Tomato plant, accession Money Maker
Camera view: tilt-top (135 deg); turntable rotation: 60 degrees
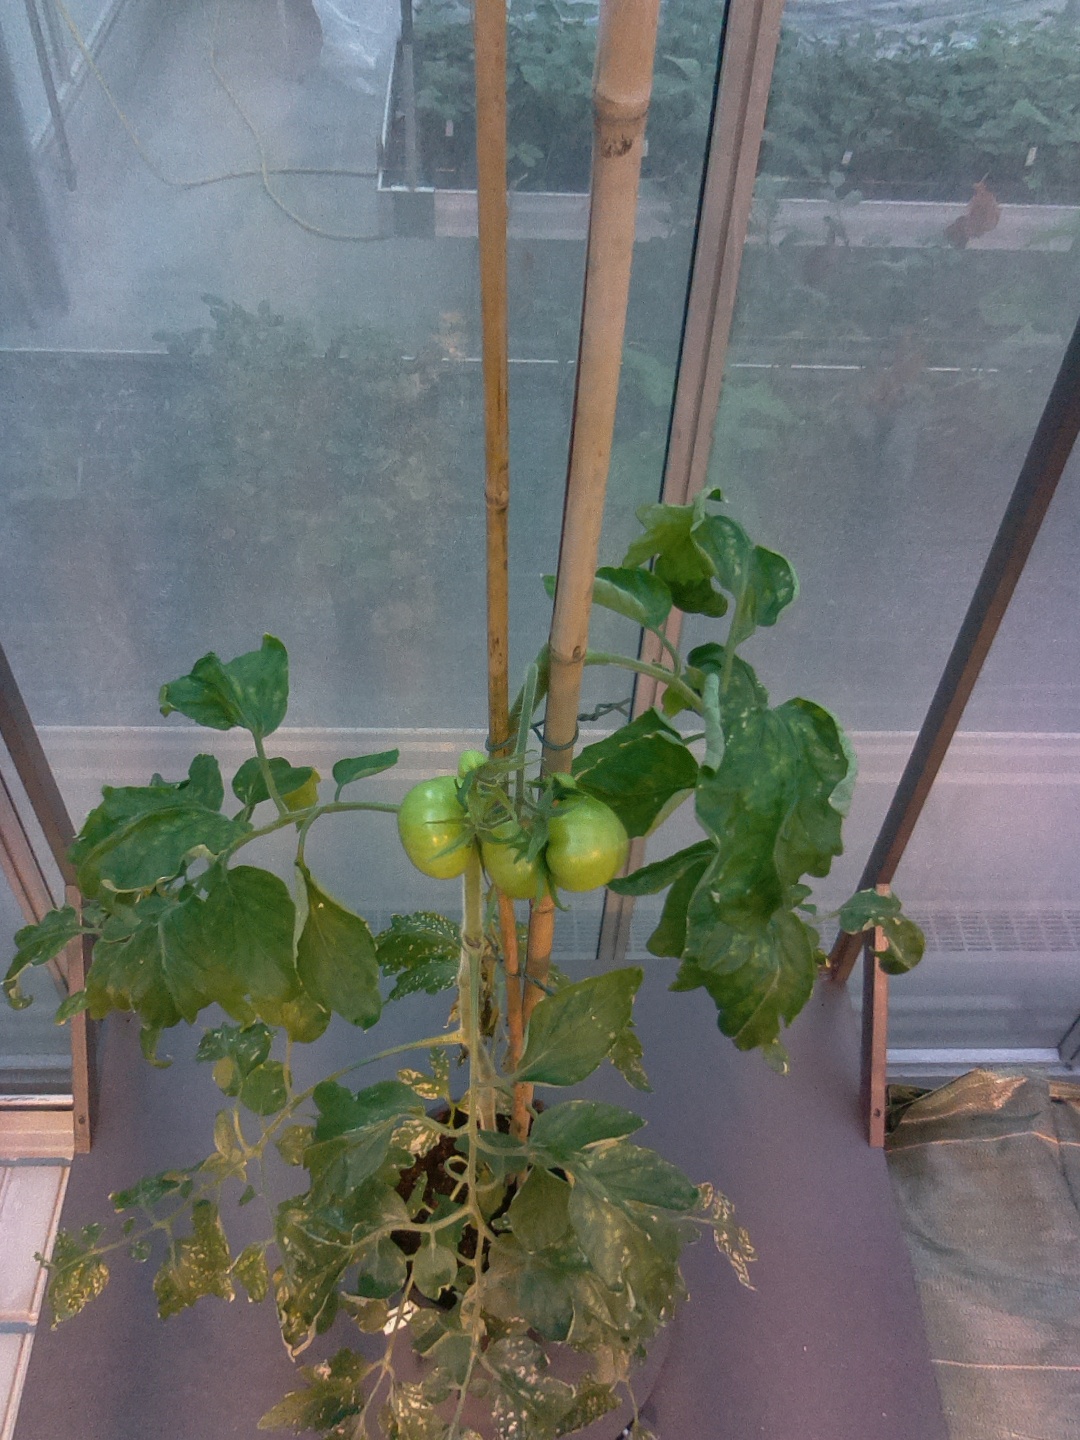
BBCH growth stage 74: 40%-50% of final fruit size